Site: brandenburg
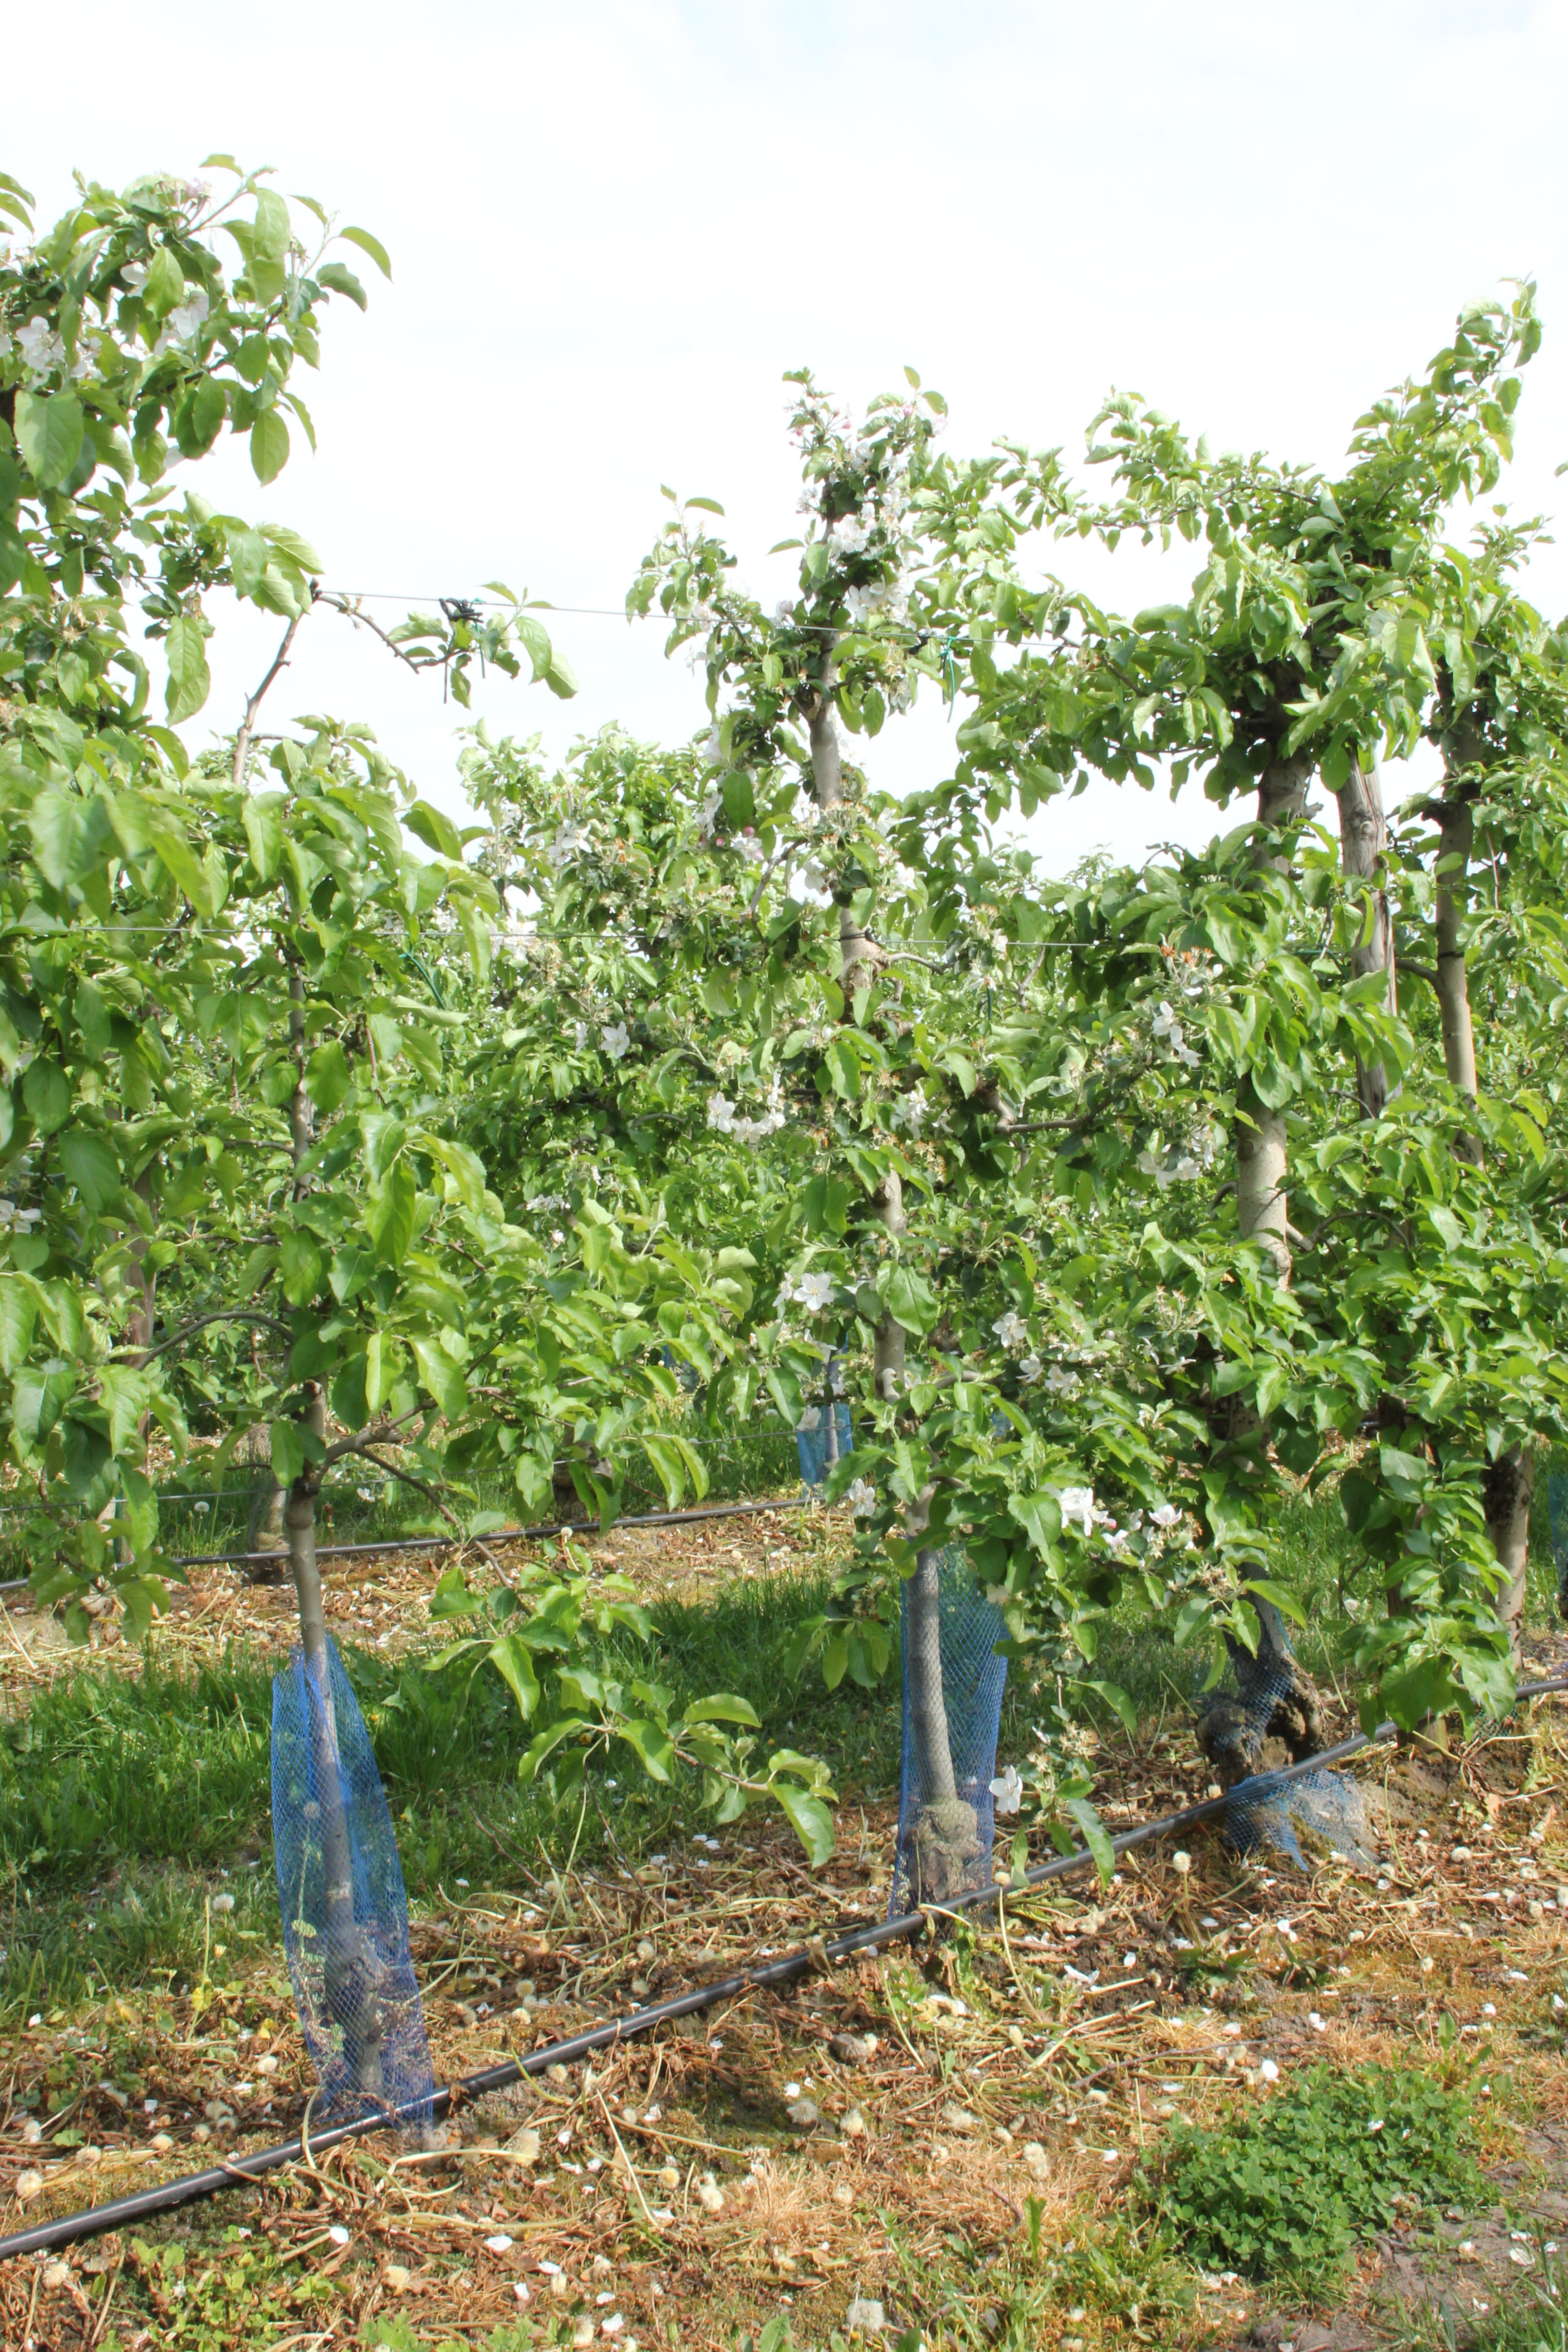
Growth stage (BBCH 67): Flowering